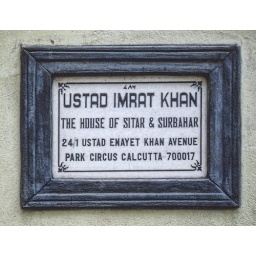
The sign beside the door of Imrat Khan's ancestral home. Park Circus, Calcutta, 1987.